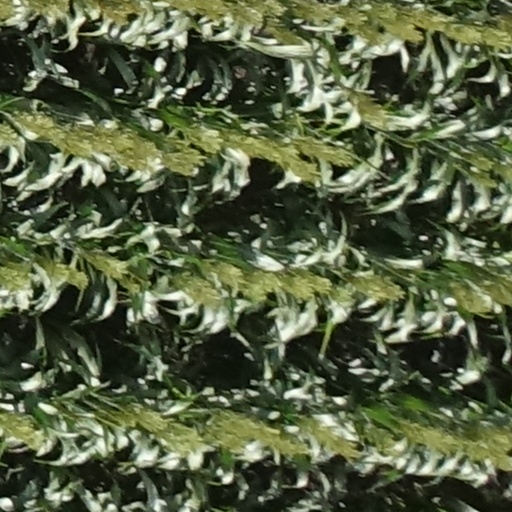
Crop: sorghum